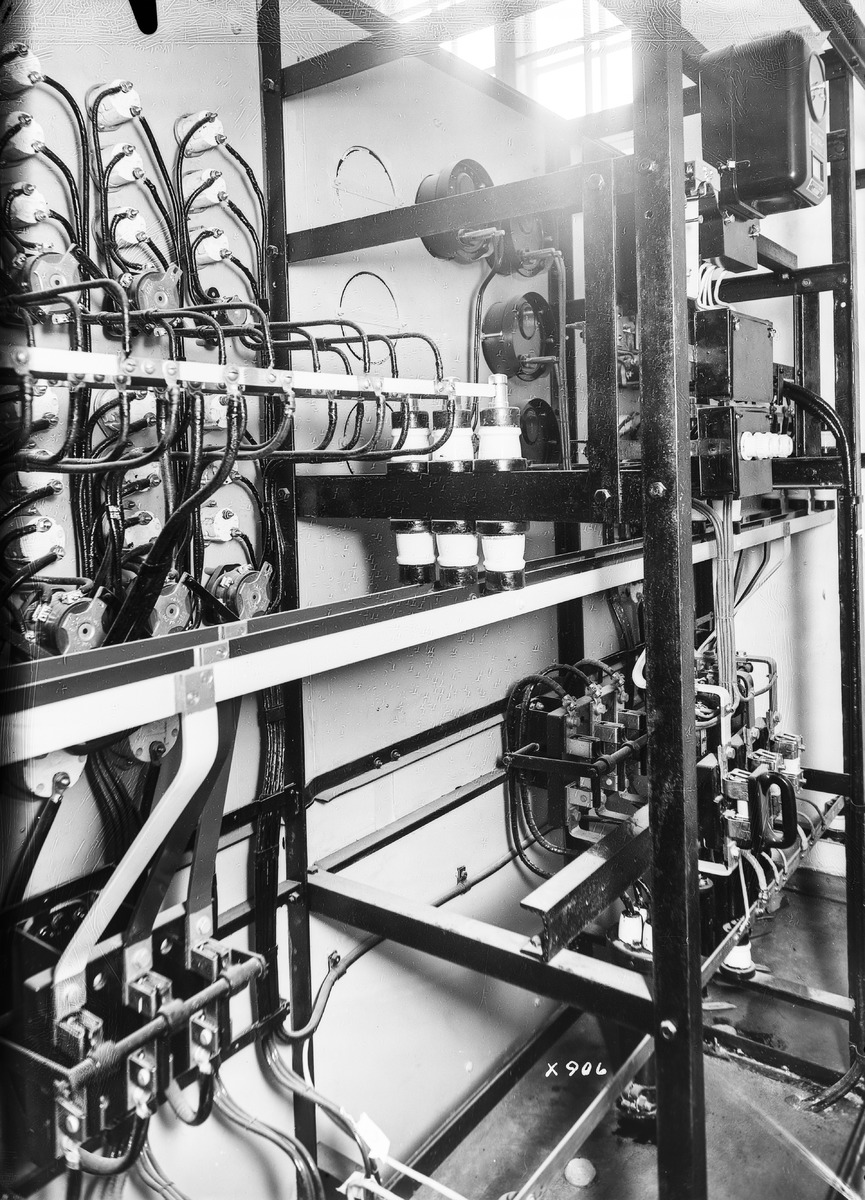
Oulun seudun piirimielisairaalan lämpökeskus
The heating plant of Oulu district mental hospital
sisällön kuvaus: Oulun seudun piirimielisairaalan lämpökeskuksen laitteistoa 4.9.1937. content description: Equipment of the heating plant of Oulu district mental hospital on September 4, 1937.
Vuosi: 1937
Paikka: Suomi, Oulu, Suomi, Pohjois-Pohjanmaa, Oulu
Aiheet: Oulun seudun piirimielisairaala; sisäkuva; koneet; laitteet; lämmitys; lämpökeskukset; mielisairaalat; psykiatriset sairaalat; machines; equipment; heating; heating plants; mental hospitals; psychiatric hospitals; asylums